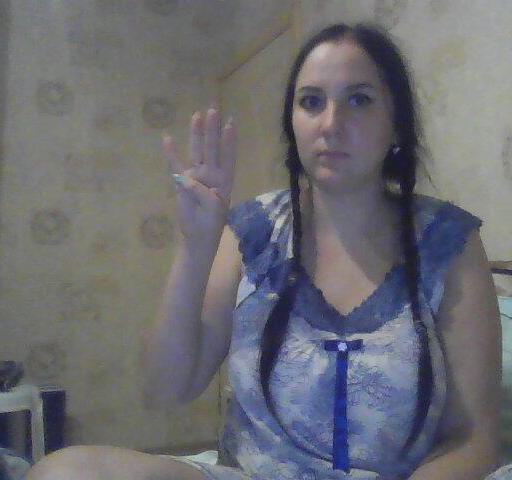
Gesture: four